Software industry in Chennai

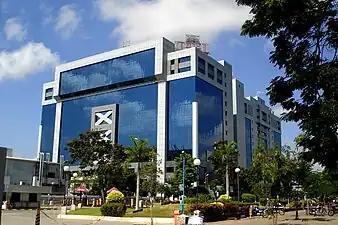
Tidel Park—one of the largest software parks in Asia—was set up on 4 July 2000 in Chennai.

Major software and software services companies including Capgemini Engineering, Accenture, Cognizant, Capgemini, DXC Technology, SAP SE, Oracle Corporation, Cisco Systems, HCL Technologies, Hewlett Packard Enterprise, IBM, CGI Inc., Infosys, Sopra Steria, Gen Digital, Tata Consultancy Services, Verizon, Wipro, Virtusa, UST Global, Atos, Dassault Systèmes, Fujitsu, NTT Data, LTI, Honeywell, VMware, Intel, Amazon, Tech Mahindra, Fiserv, Adobe Inc., AT&T, Philips, AstraZeneca, Wolters Kluwer, TransUnion, Ernst & Young, L&T Technology Services, Mindtree, Shell plc, Athenahealth, Ford Global Technology & Business Center, Ramco Systems, Optimum Infosystem, Deloitte, Microsoft, Temenos AG, Tech4LYF Corporation, Synechron, KPMG, PayPal have development centres in the city. The city is now the second largest exporter of IT and IT enabled Services in the country behind Bangalore.